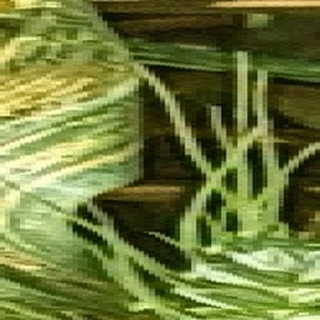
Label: wheat_yellow_rust